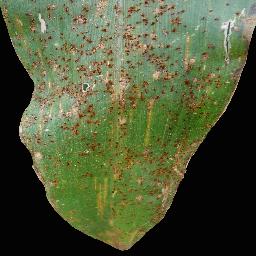
Label: Corn_(Maize)___Common_Rust